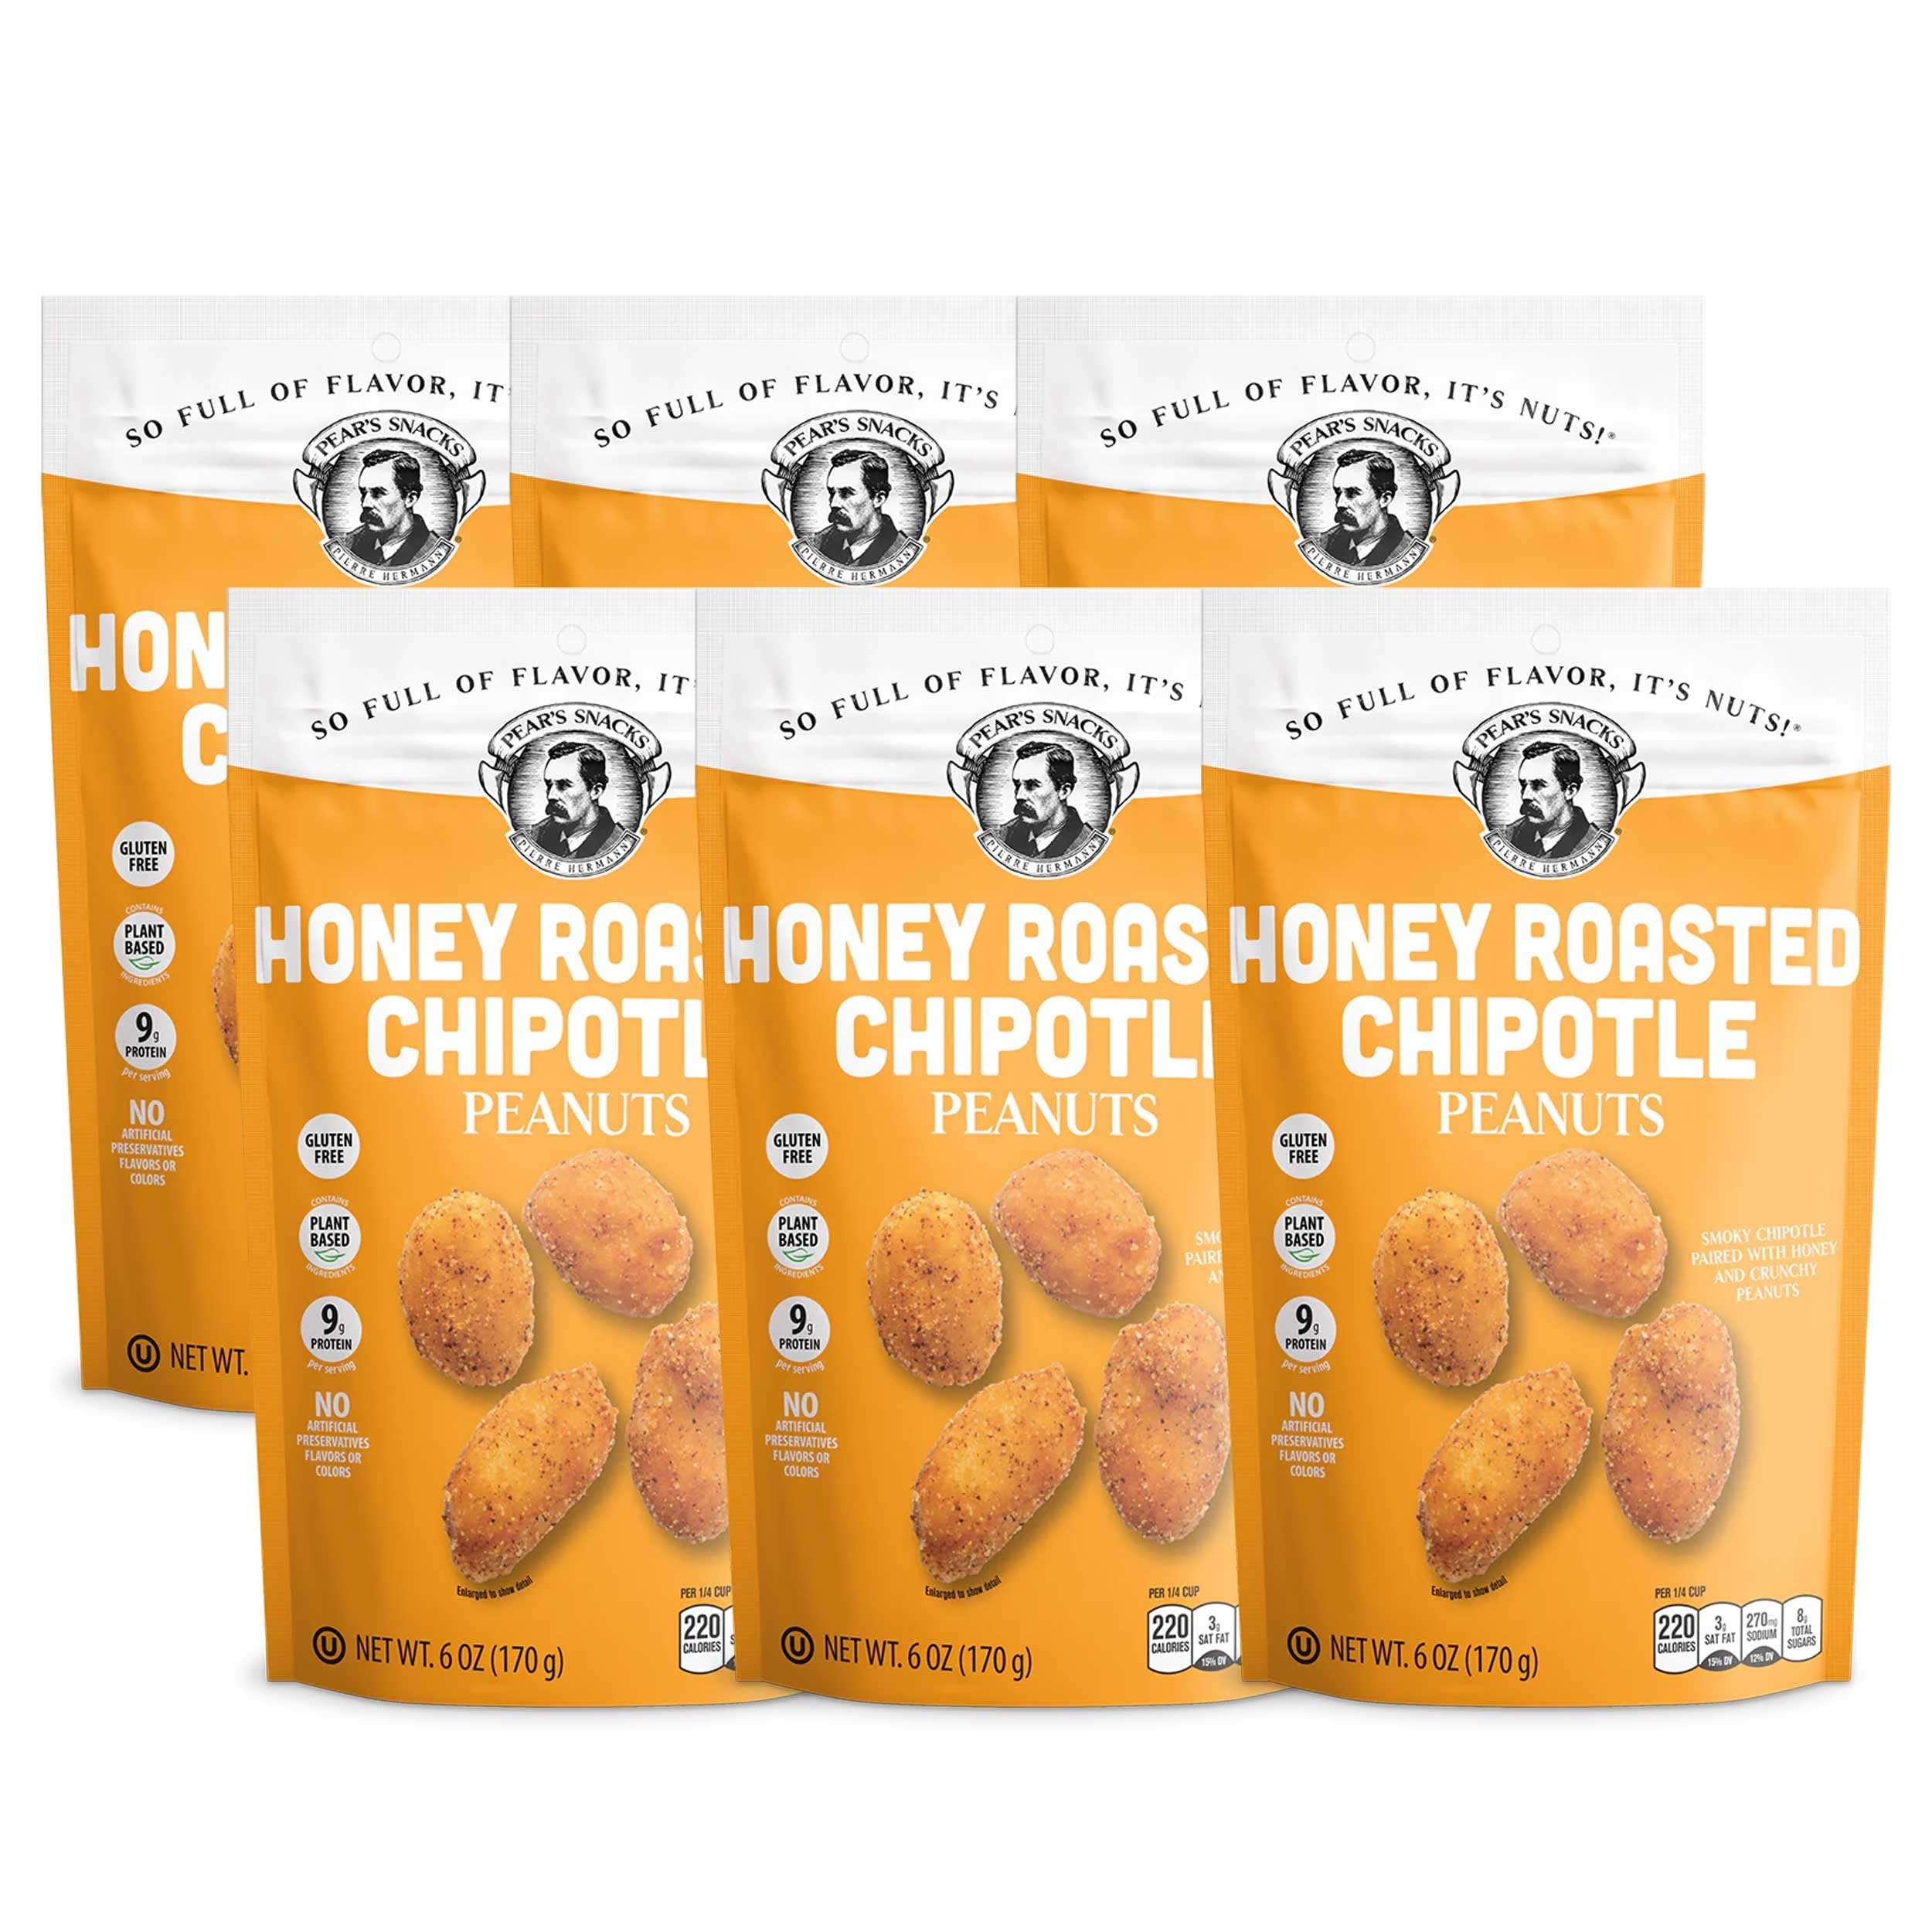
Item Name: Honey Roasted Chipotle Flavored Peanuts | Pack of 6 | 6 oz. | Plant-Based | Gluten Free
Bullet Point 1: 9g Protein Per Serving
Bullet Point 2: Gluten-Free
Bullet Point 3: Plant-Based
Bullet Point 4: Vegan
Bullet Point 5: No Artificial Preservatives, Flavors or Colors
Bullet Point 6: Kosher
Bullet Point 7: Made in the USA
Bullet Point 8: Contains Peanuts
Bullet Point 9: FLAVORLICIOUS
Product Description: Indulge in the delectable taste of our honey-roasted chipotle flavored peanuts. Coated in a perfect balance of sweet honey and smoky chipotle seasoning, these golden peanuts offer a satisfyingly savory snack that will keep you coming back for more. Satisfy your cravings with this vegan, plant-based, and gluten-free option that is also a rich source of protein. Try it today and experience the mouth-watering sensation for yourself! So full of flavor, it’s nuts!
Value: 6.0
Unit: Ounce

Price: 36.61